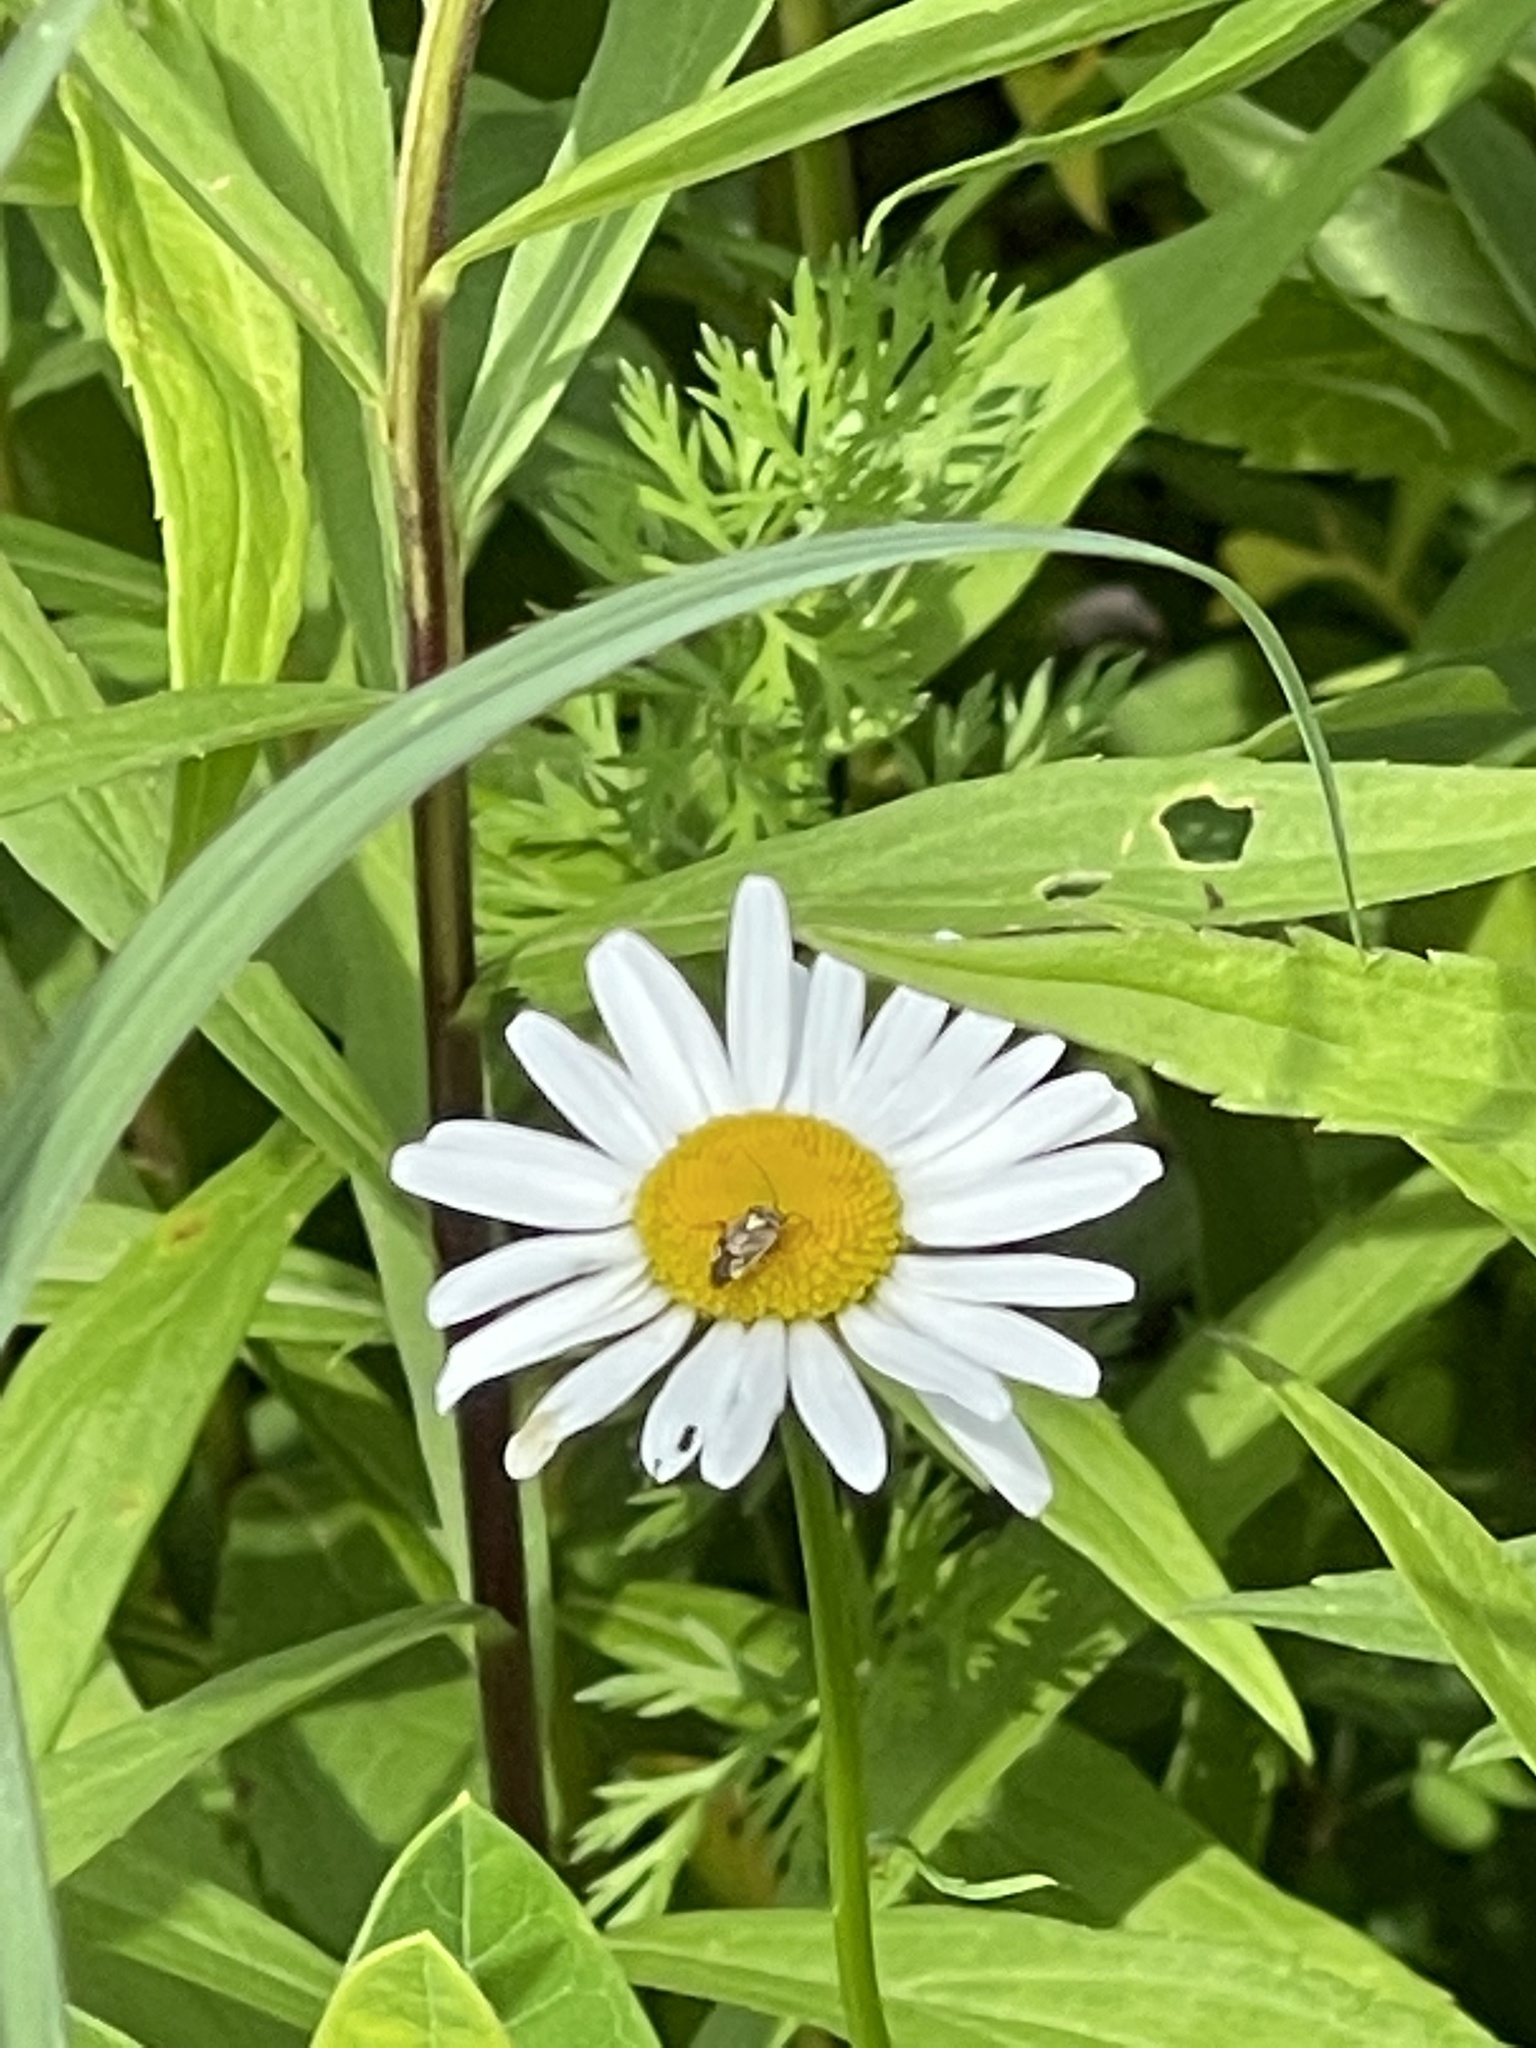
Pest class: lygus_bug